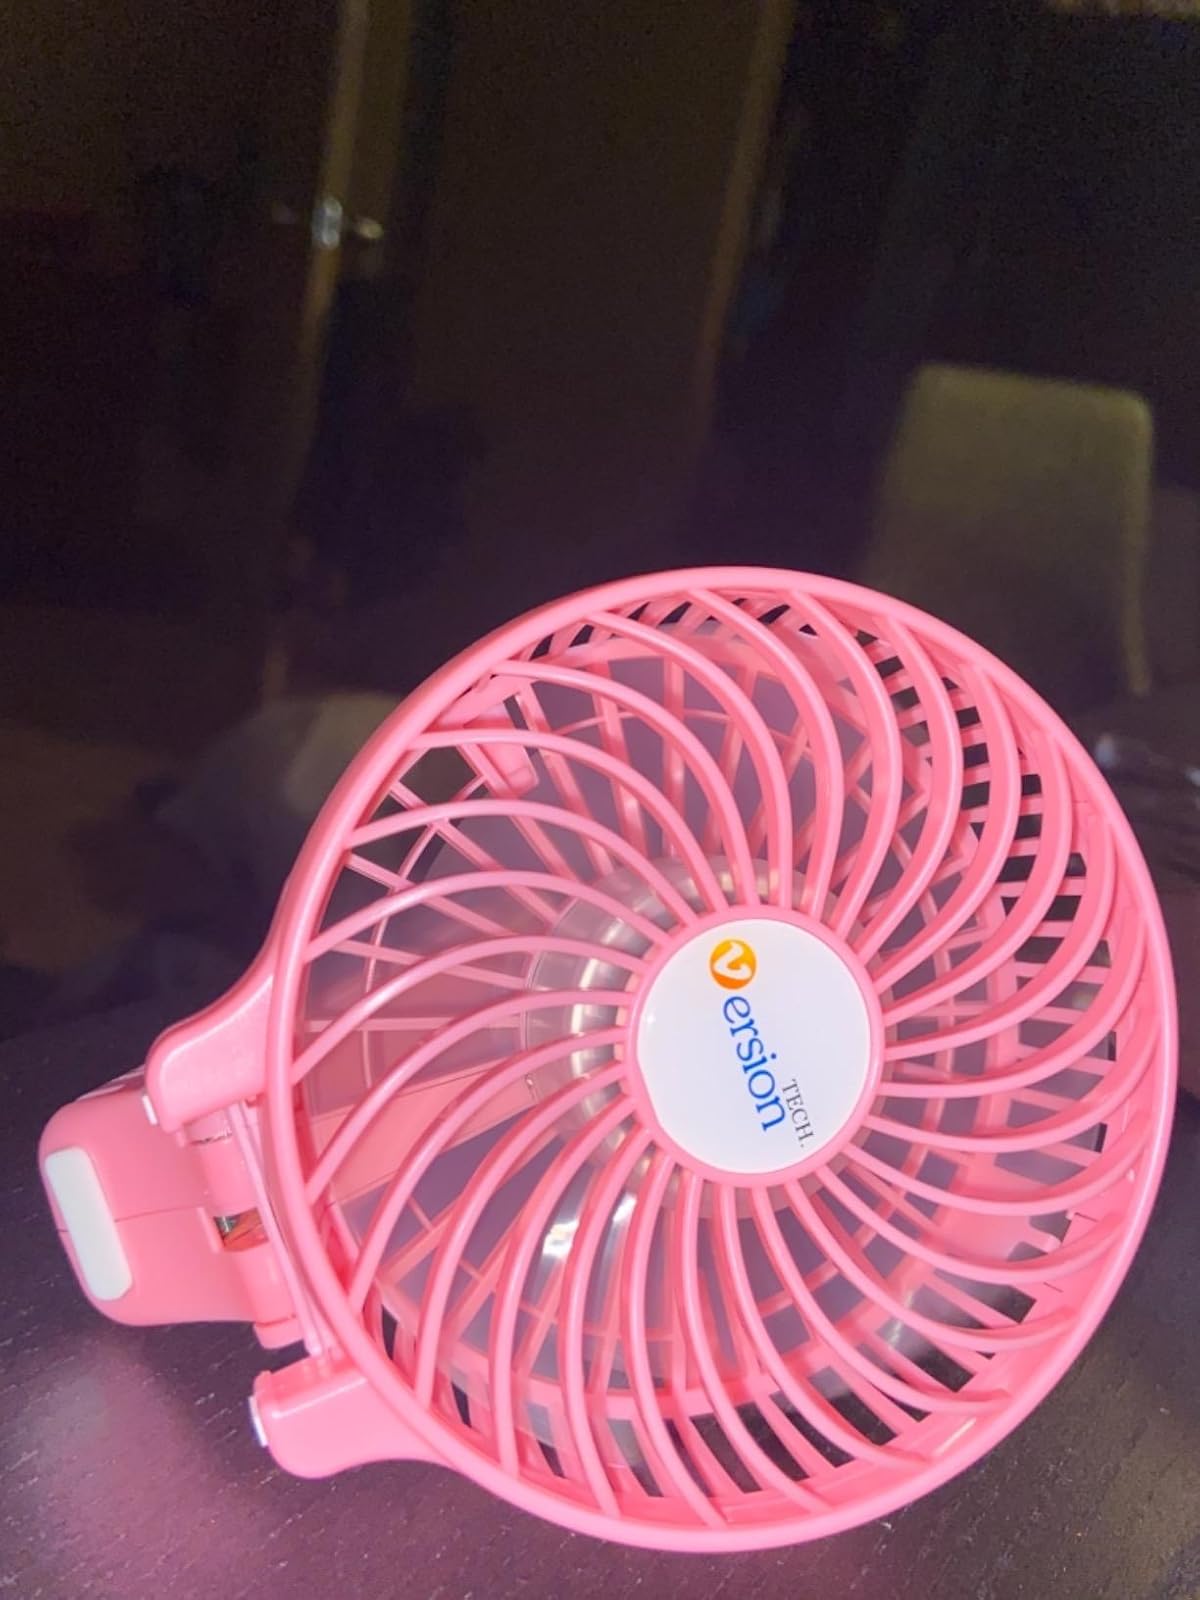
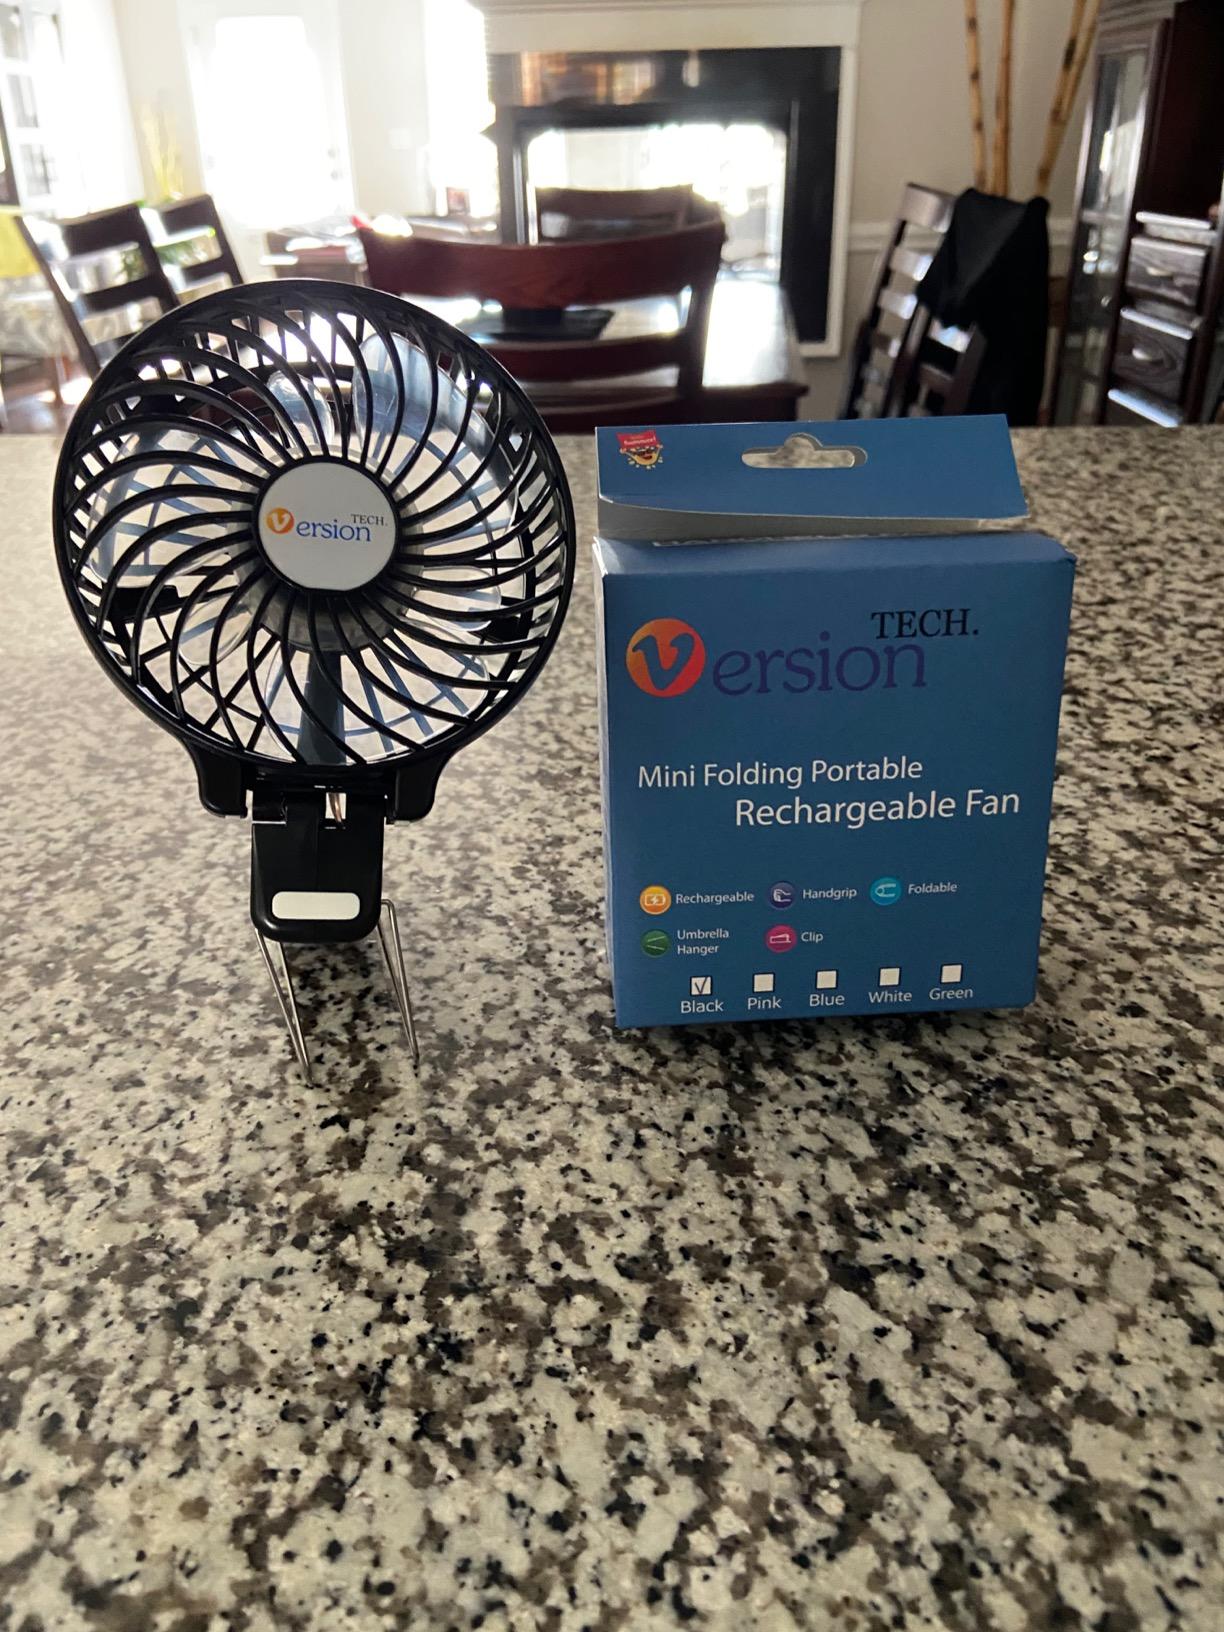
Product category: fan
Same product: no